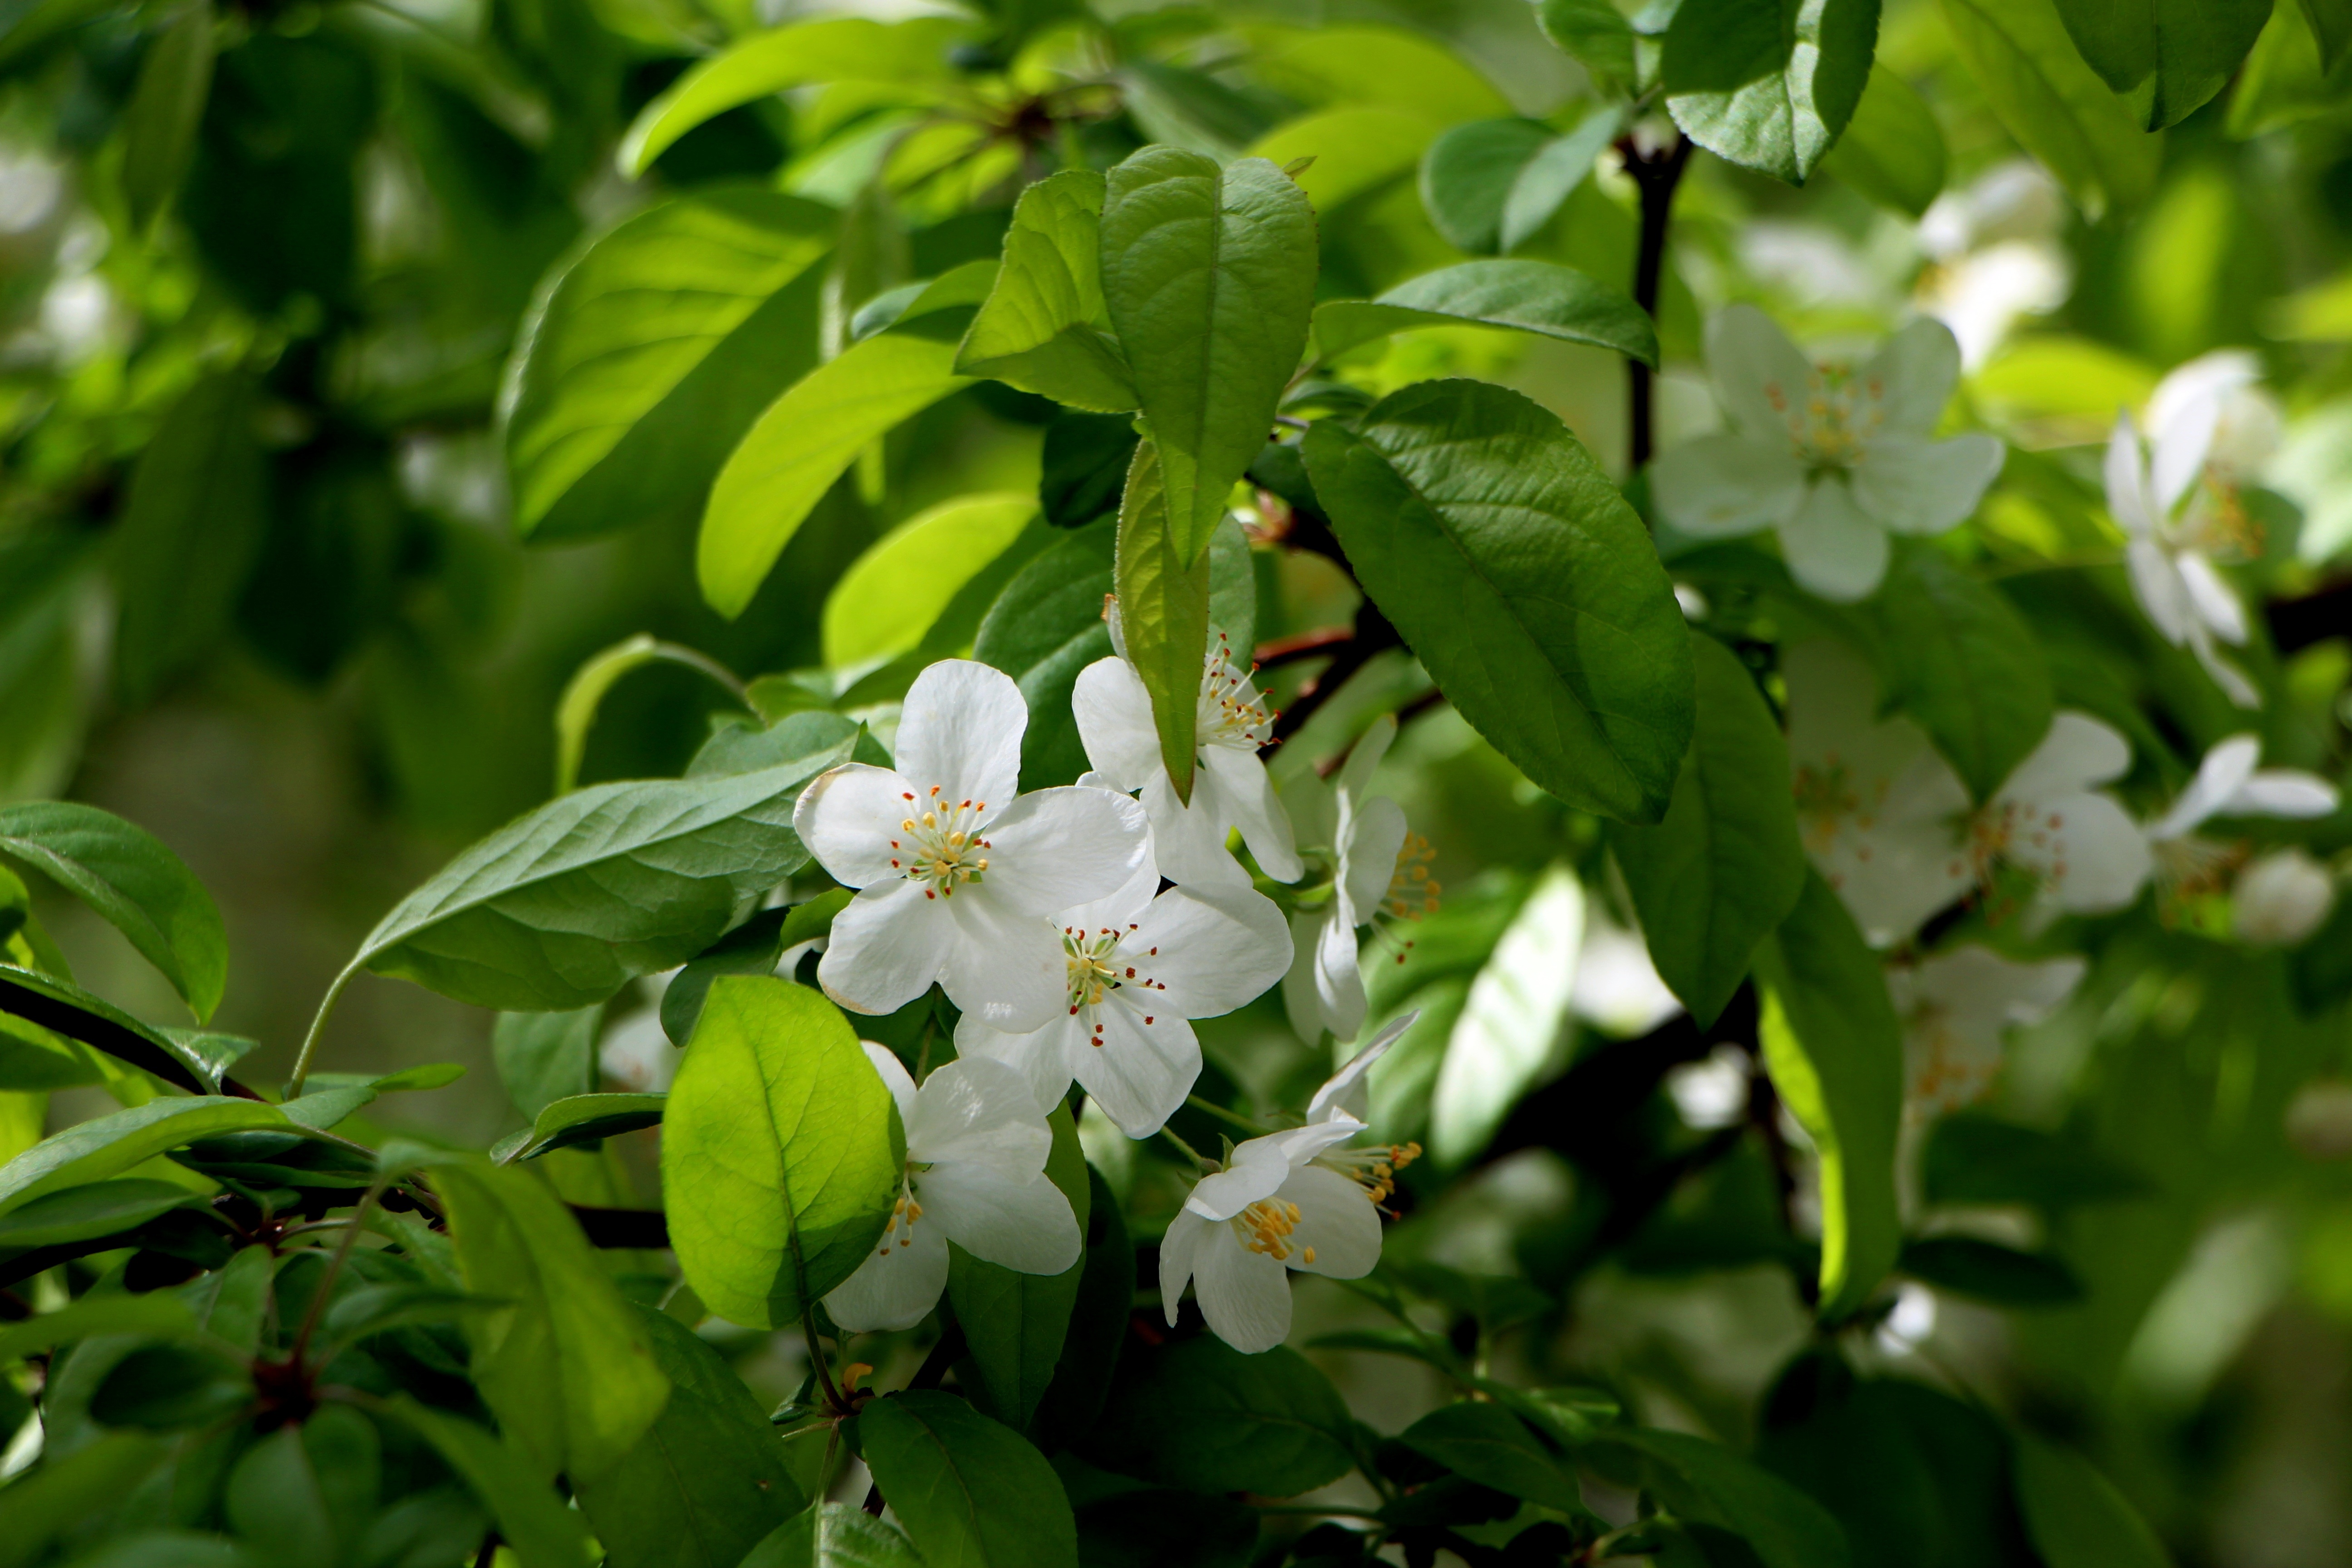
landscape, tree, nature, forest, branch, blossom, mountain, plant, wood, leaf, flower, food, spring, green, produce, botany, blue, garden, flora, plants, flowers, shrub, beauty, beautiful, april, spring flowers, eggplant, white flowers, jasmine, the leaves, flower tree, flowering plant, apple flower, a flower garden, land plant